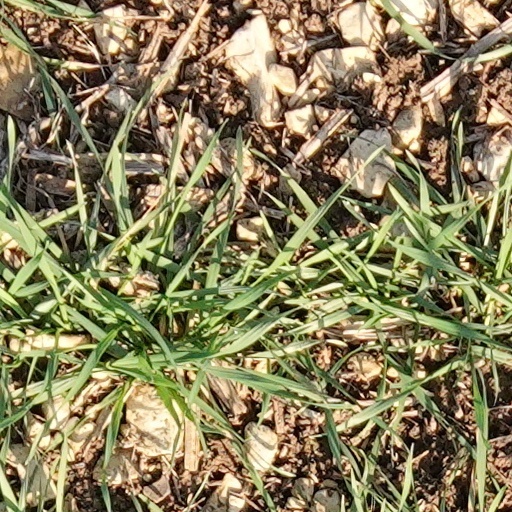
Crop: wheat